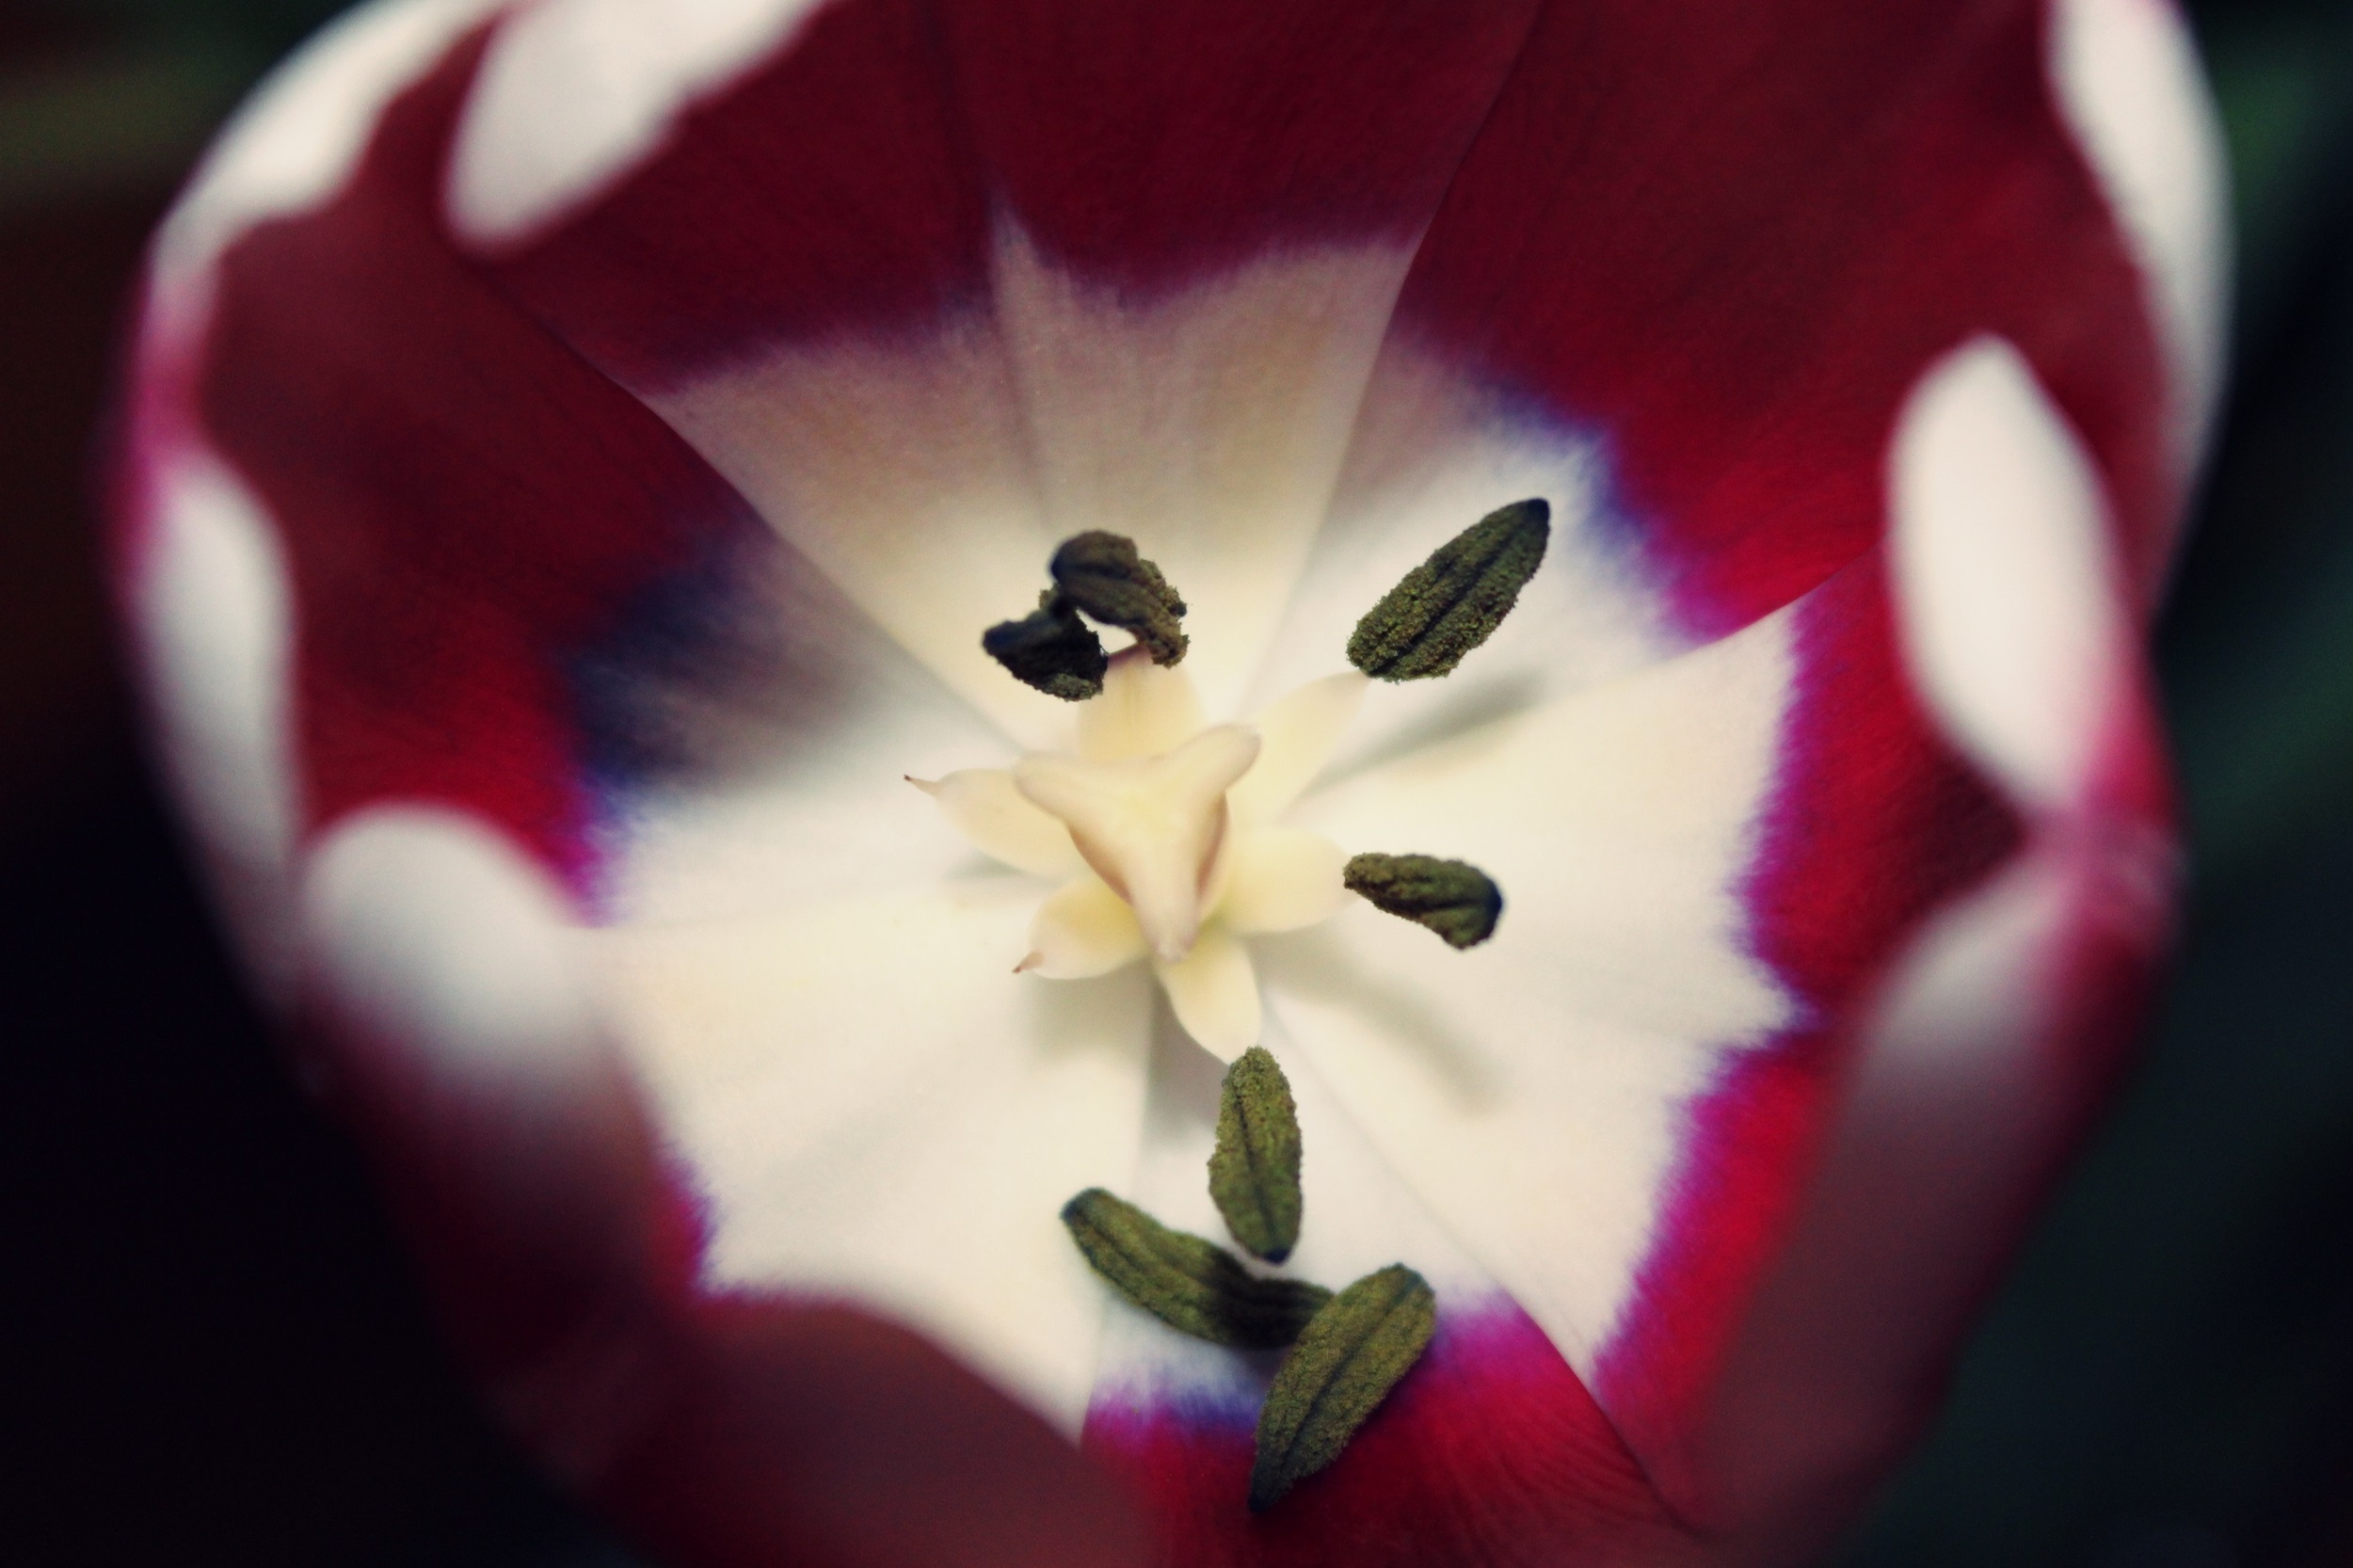
hand, blossom, plant, photography, leaf, flower, petal, bloom, tulip, red, color, pink, close, flora, flowers, close up, human body, petals, shrub, pistil, organ, lily, macro photography, flowering plant, land plant